Friedrich Specht

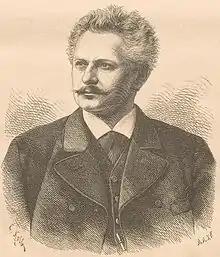
Friedrich Specht by C. Kolb

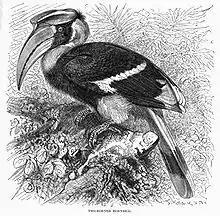

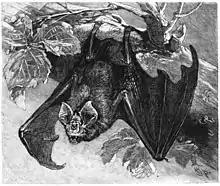

Friedrich Specht (6 May 1839, in Lauffen am Neckar – 12 June 1909, in Stuttgart), was a German painter and natural history illustrator. He held his first exhibition at the . He provided illustrations of animals and landscapes for a large number of zoology and veterinary science publications, notably for the first edition of "Brehms Tierleben" (1864–69) conceived by Alfred Edmund Brehm, "Brockhaus and Efron Encyclopedic Dictionary" (1890—1907), Carl Vogt's "Die Säugetiere in Wort und Bild" (1883–89) and Richard Lydekker's "Royal Natural History" (1894–96). His brothers were the wood engraver Carl Gottlob Specht and the wildlife painter August Specht (1849–1923).